Bluegrass Companies

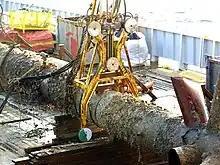
Bluegrass Underwater Saw

Bluegrass was involved in the arduous post-Katrina and -Rita cleanup of toppled or damaged offshore production platforms. Operating from work vessels chartered by Chevron, the cleanup team moved from platform to platform in the Gulf of Mexico, cutting structural platform members, stringers and caissons underwater and on deck to comply with BOEM and BSEE federal requirements to remove O & G (Oil and Gas) production debris from the seafloor.